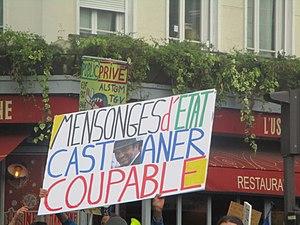
Manifestation des gilets jaunes à Paris, le 4 mai 2019.